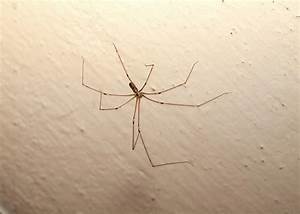
Label: spider